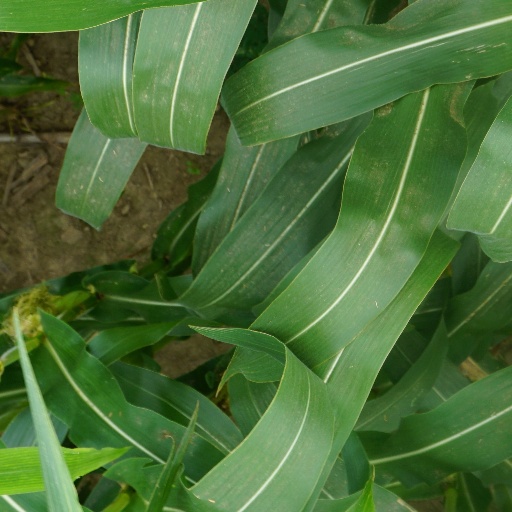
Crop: maize; corn